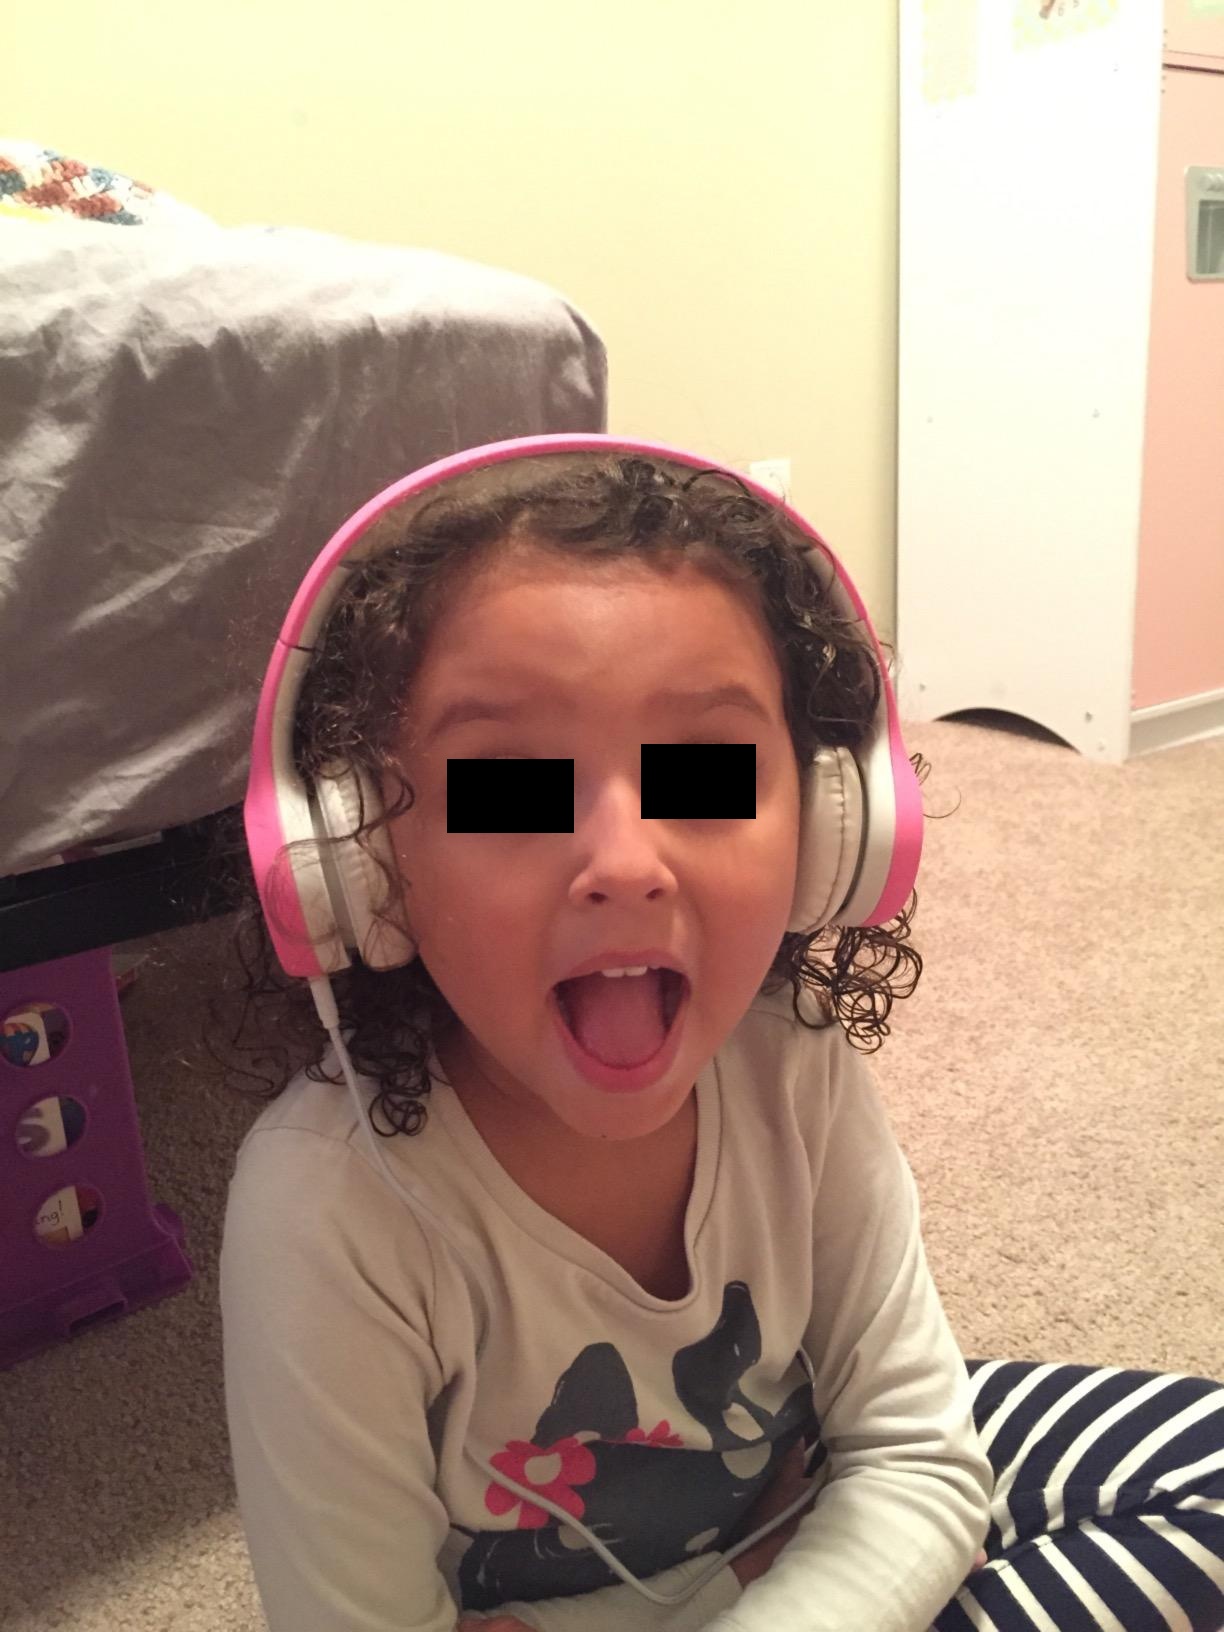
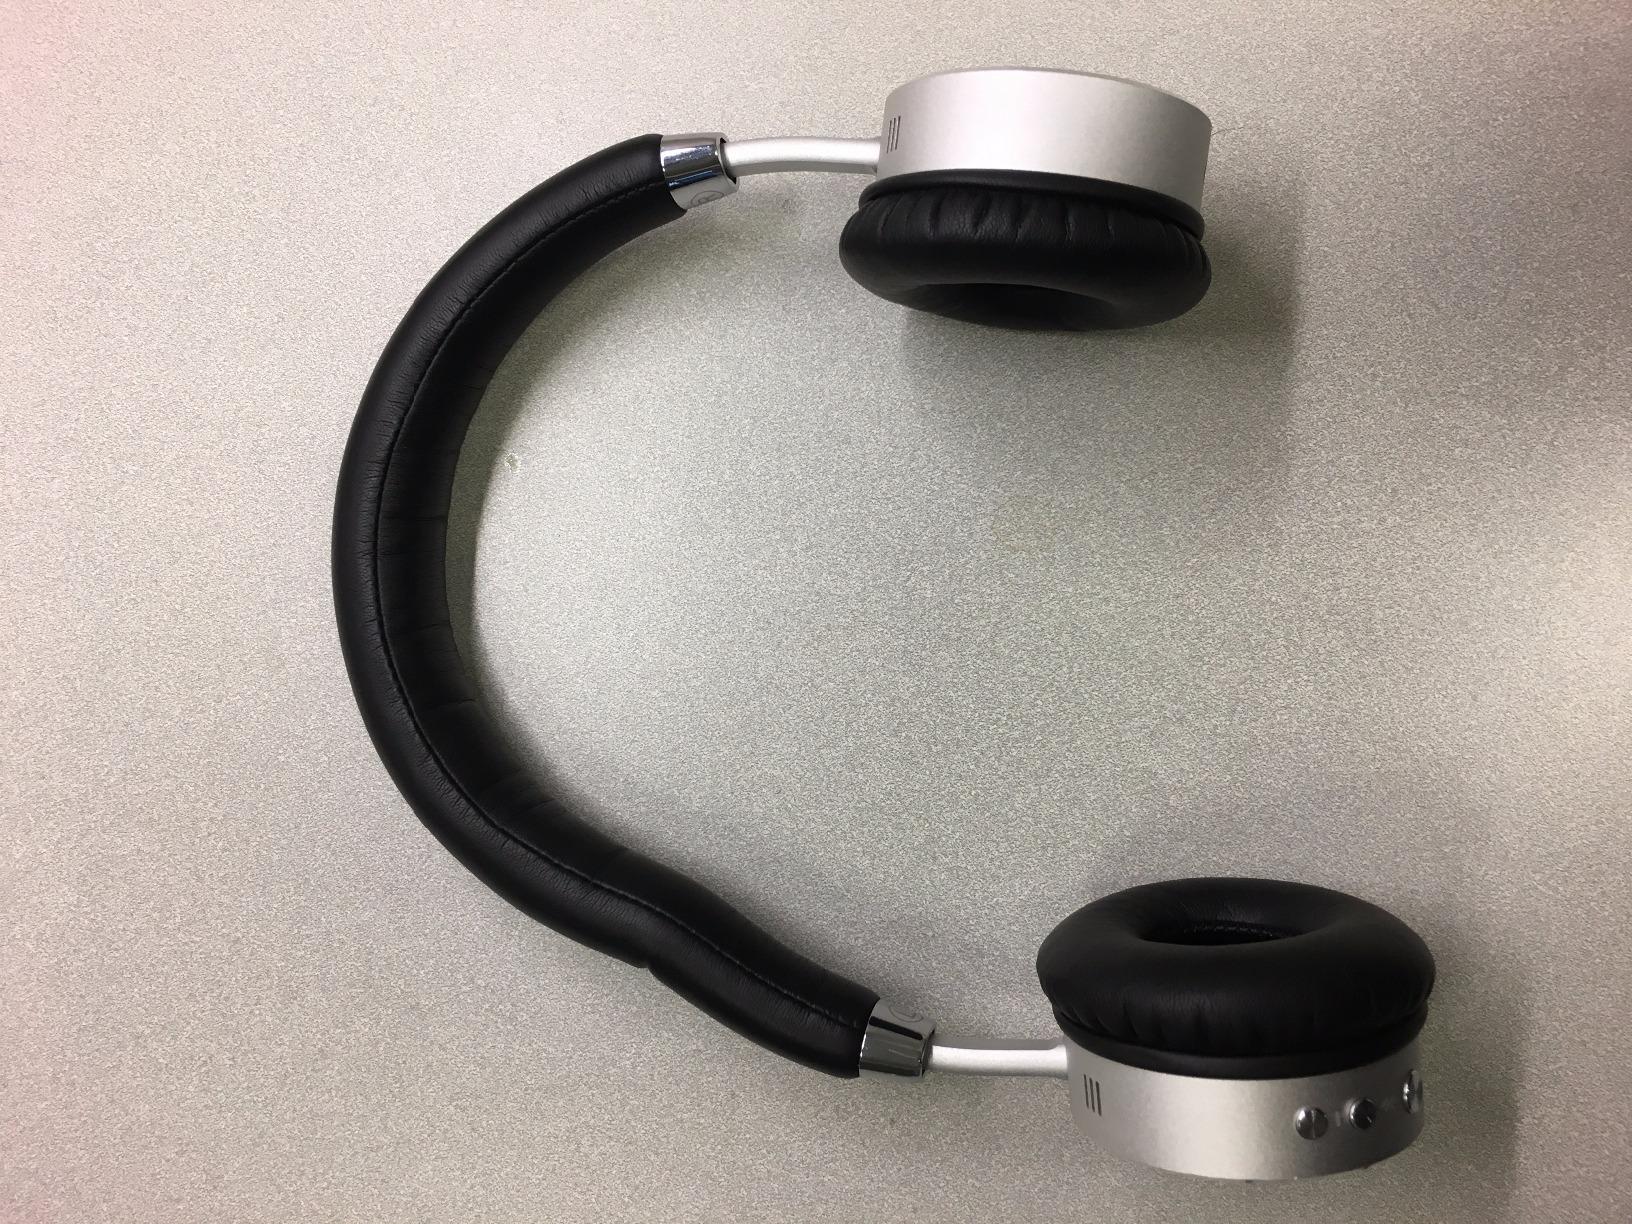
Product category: headphones
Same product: no